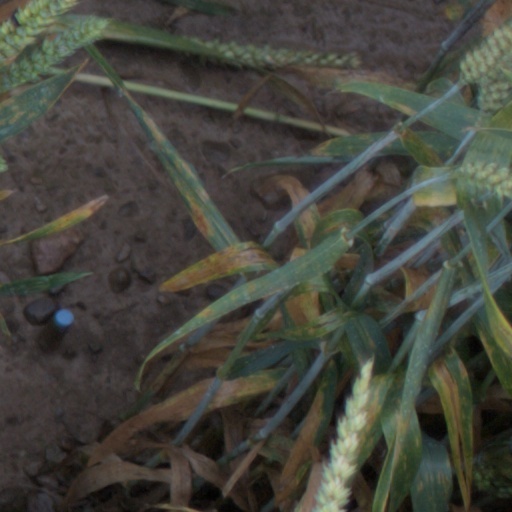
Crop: wheat